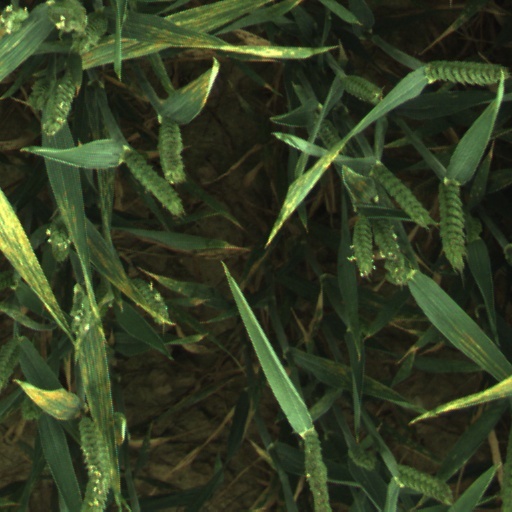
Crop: wheat